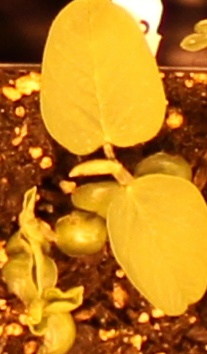
Label: Soybean